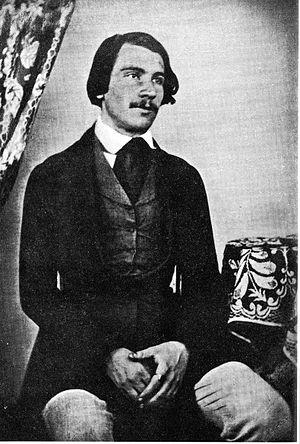
J. Burckhardt vers 1840. Libre de droits.
Jacob Burckhardt, né le 25 mai 1818 à Bâle et mort le 8 août 1897 dans la même ville est un historien, historien de l'art, philosophe de l'histoire et de la culture et historiographe suisse. Il est renommé pour avoir abordé l'histoire de l'art d'une manière savante. Burckhardt est considéré comme un spécialiste de la Renaissance, étant l'auteur de La Civilisation de la Renaissance en Italie, un ouvrage publié en 1860 qui fit autorité en son temps.